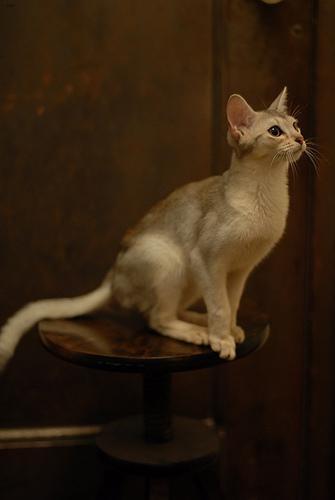
Abyssinian